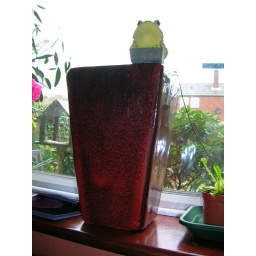
pot & frog & 3 bags of compost in garage